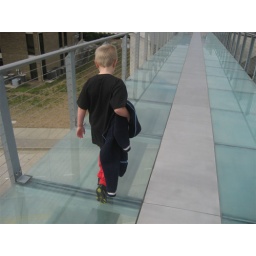
Liam, unperturbed by glass bridge over highway, Chattanooga.